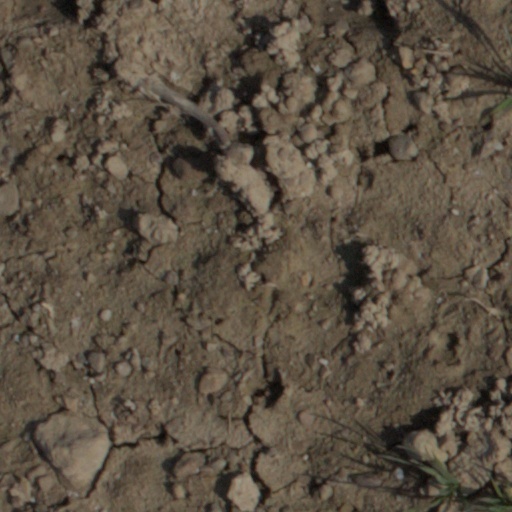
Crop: wheat